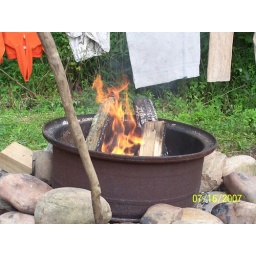
Fire pitt at yogi bear camp ground in West Virgina